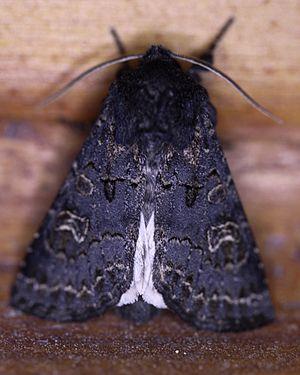
Le genre Tholera regroupe des lépidoptères de la famille des Noctuidae, de la sous-famille des Hadeninae.